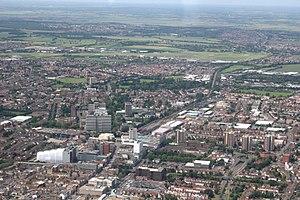
Southend-on-Sea est une station balnéaire située dans le comté de l'Essex.